Clare Sewell Read

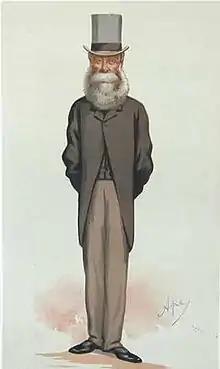

Clare Sewell Read (6 November 1826 – 21 August 1905) was a British agriculturist and Conservative politician.